Bob Watson

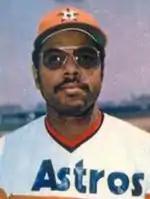
Watson, circa 1977

On June 13, 1979, the Astros traded Watson to the Red Sox in exchange for Pete Ladd, cash, and a player to be named later (who turned out to be Bobby Sprowl). Watson played 84 games for the Red Sox through the remainder of the season. He batted .337 with 13 home runs and 53 RBI. On September 15, 1979, Watson again hit for the cycle. Having already hit for the cycle with the Astros in 1977, he became the first player to accomplish this feat in both the National League (NL) and American League (AL).